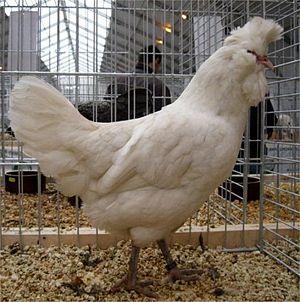
Le poule de Polverara, ou poule de Schiatta, est une race ancienne de poule originaire de Vénétie dans l'aire de Polverara.